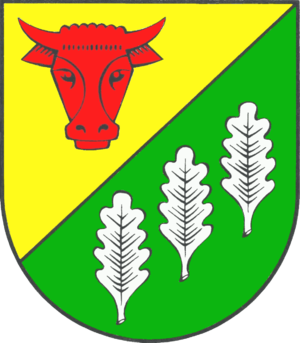
Kropp est une commune de l'arrondissement de Schleswig-Flensburg, dans le Schleswig-Holstein, en Allemagne.